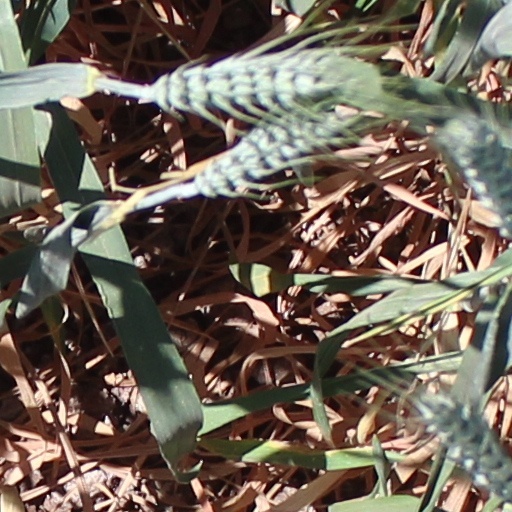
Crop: wheat